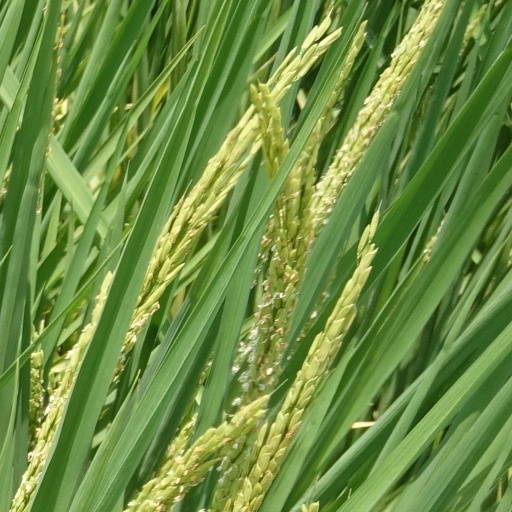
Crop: rice